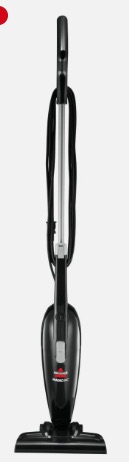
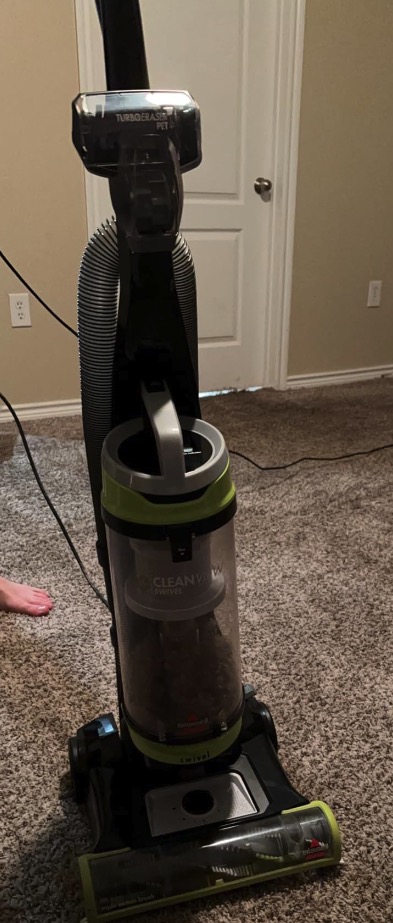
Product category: items_vacuum
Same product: no